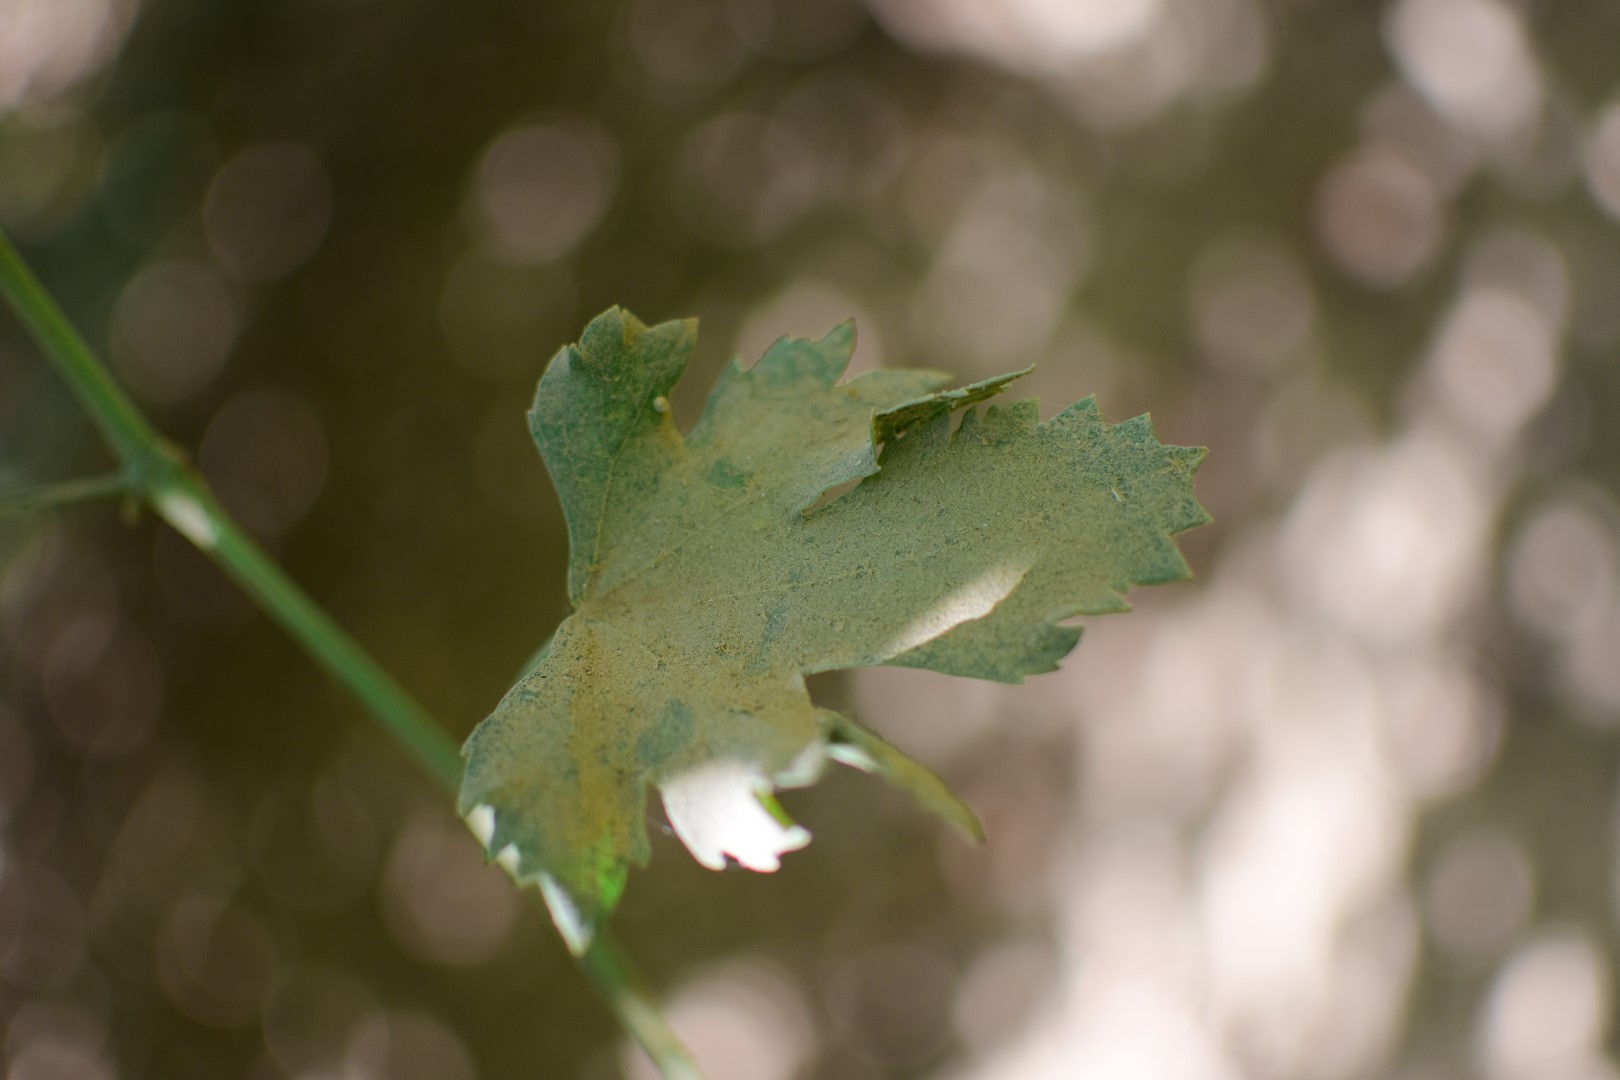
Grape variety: Halawani